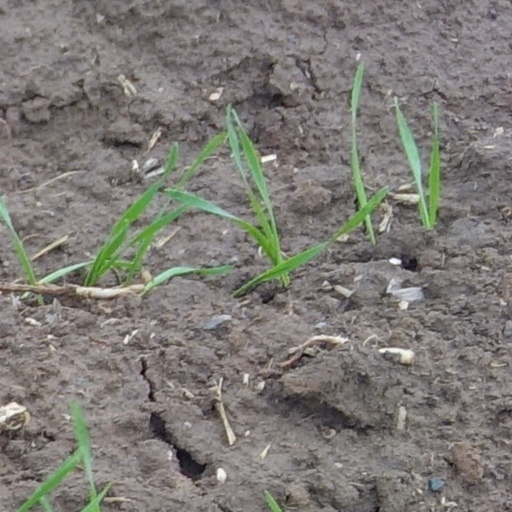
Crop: wheat